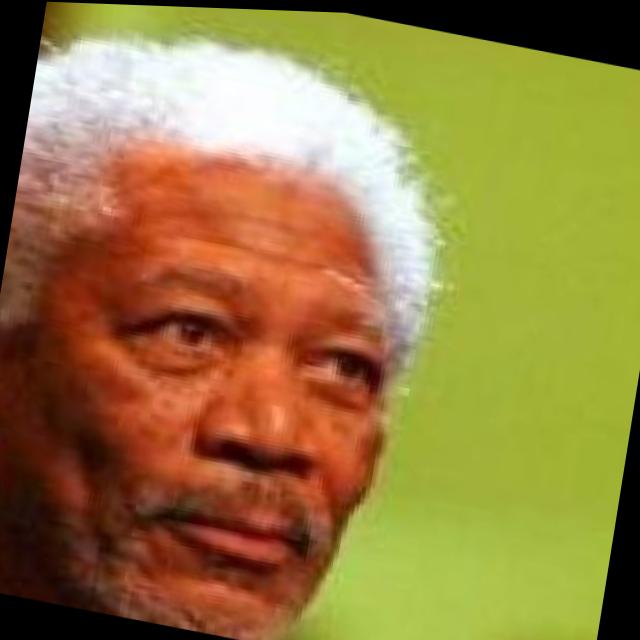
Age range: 65+